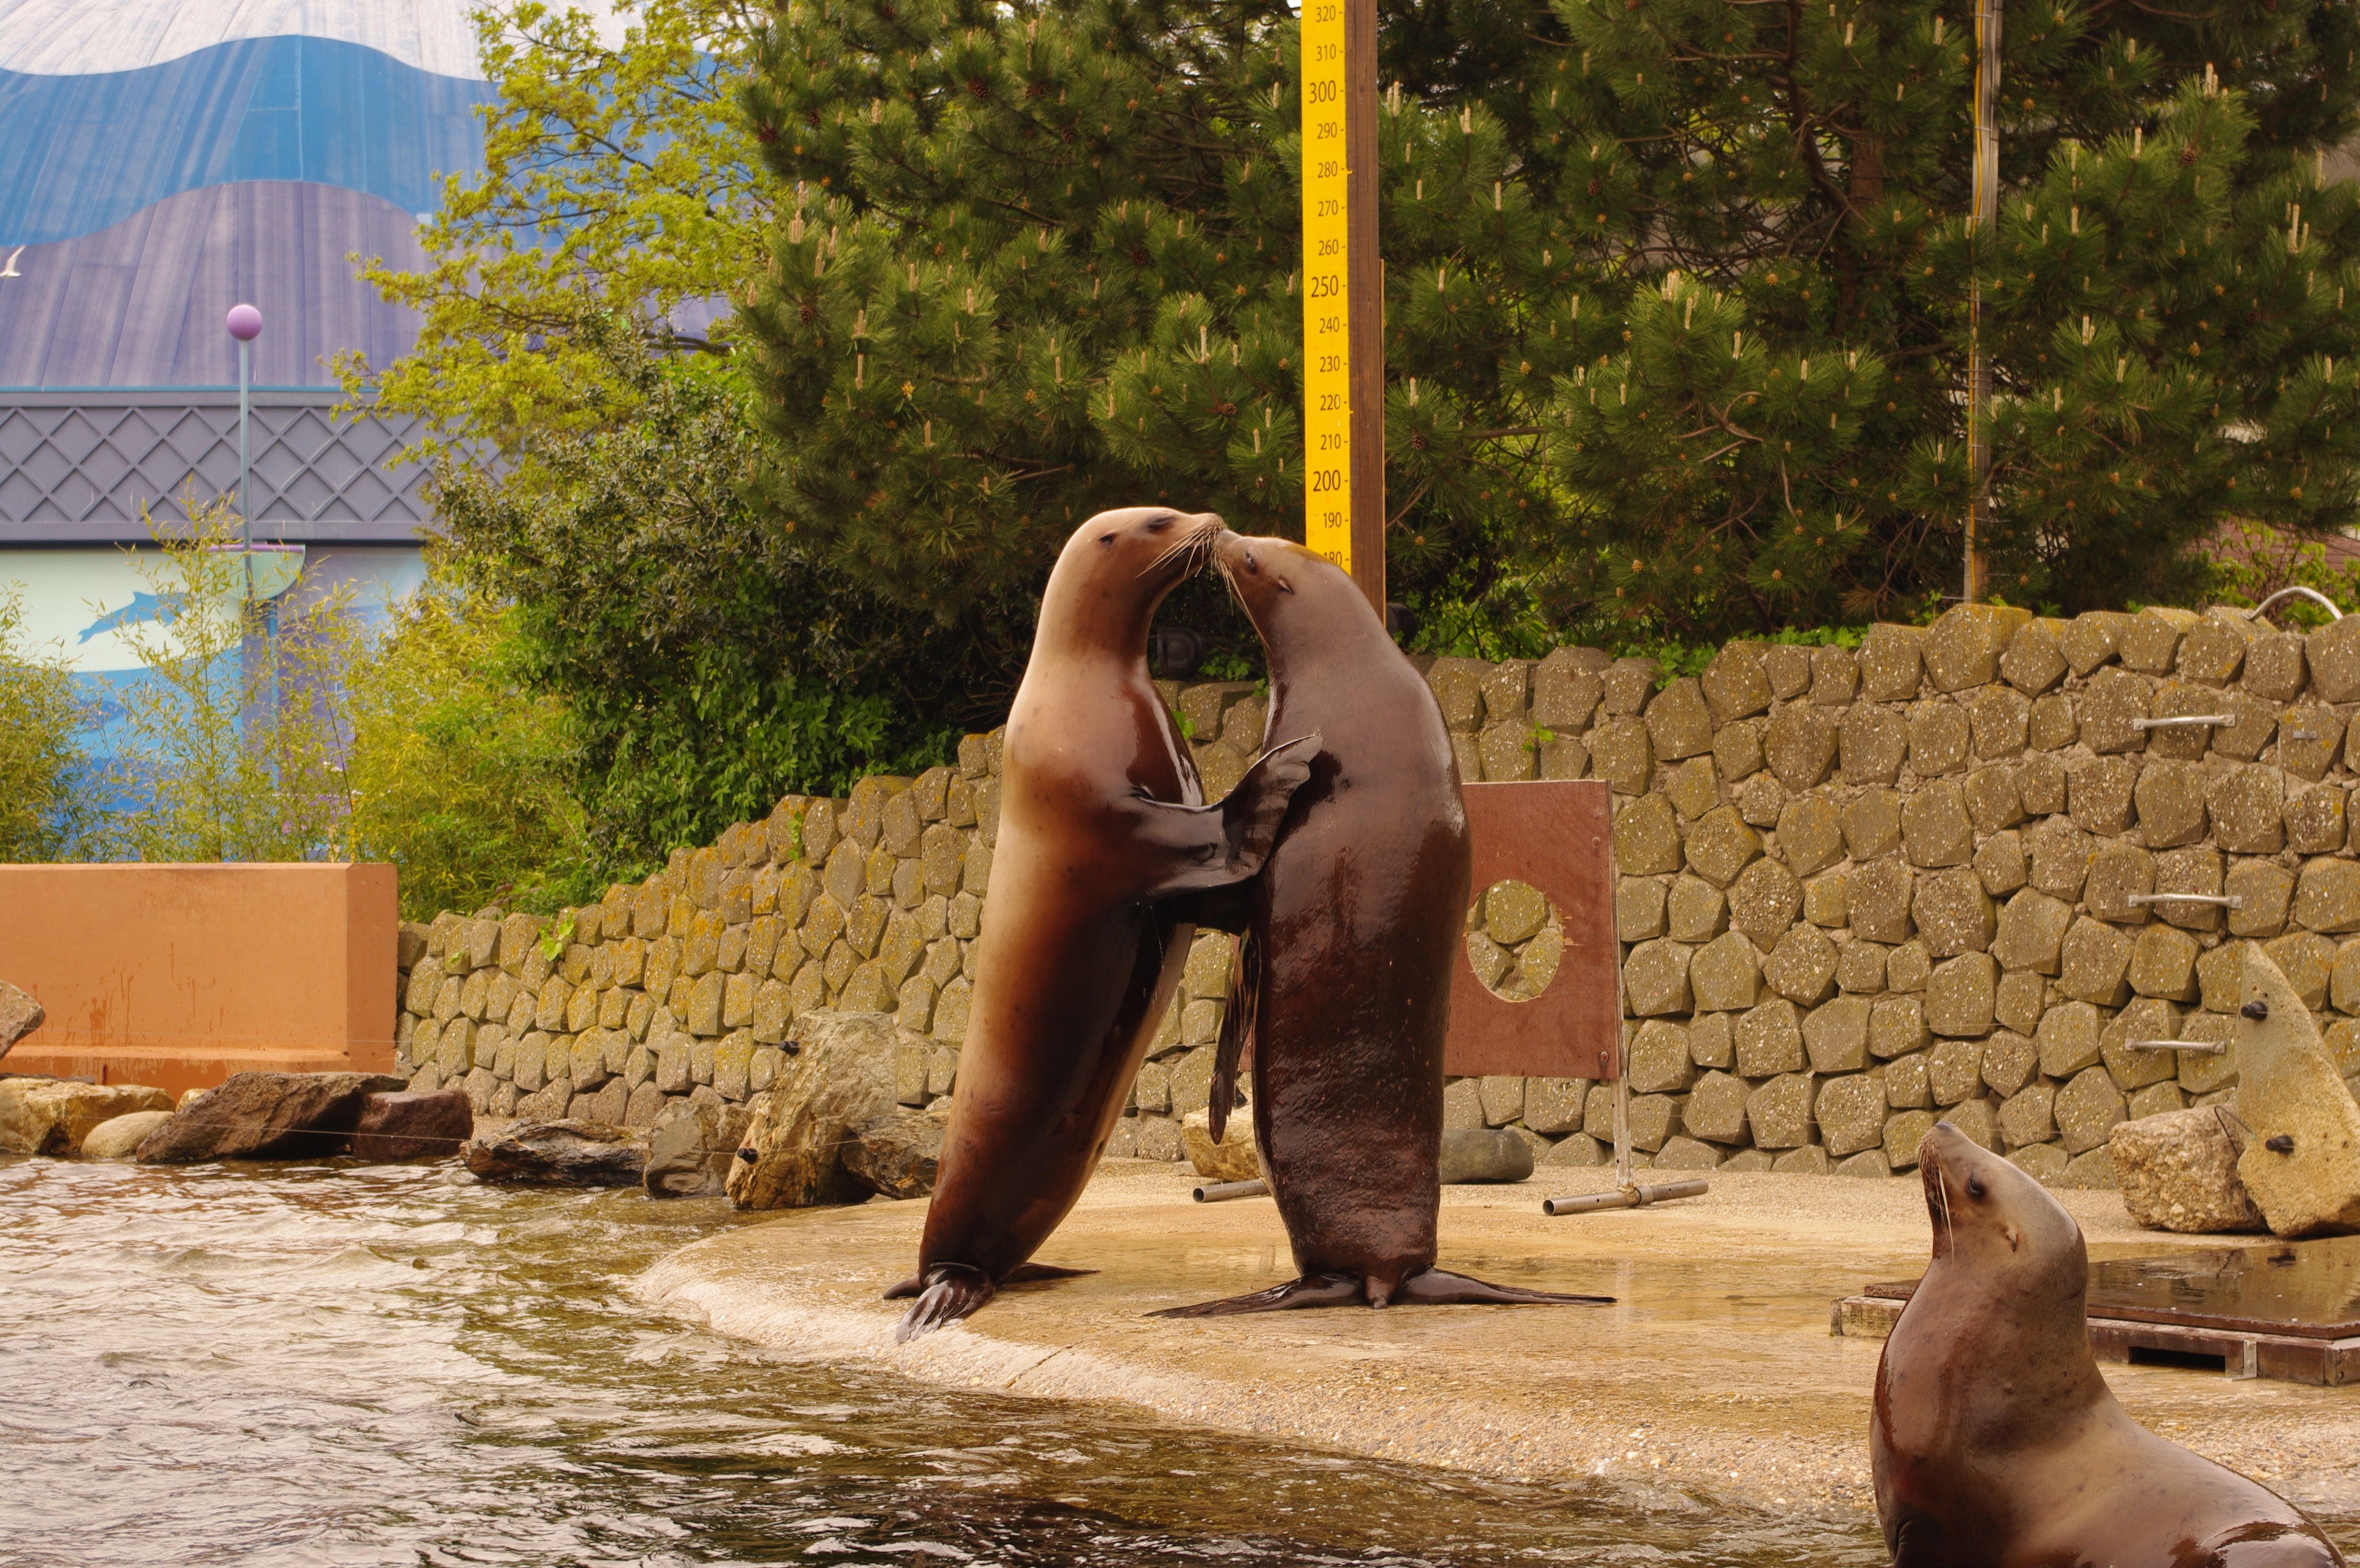
vacation, love, zoo, swimming pool, sea lion, friends, statues, bronze, physical fitness